Gothic sculpture

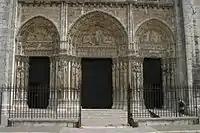
West portal of Chartres Cathedral, 1145-1155

In general terms, the distribution of the images, derived from the consolidated Romanesque heritage, was produced according to the following scheme: